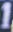
Number: 1